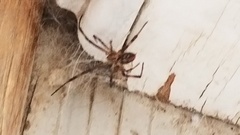
Species: Lactrodectus_hesperus